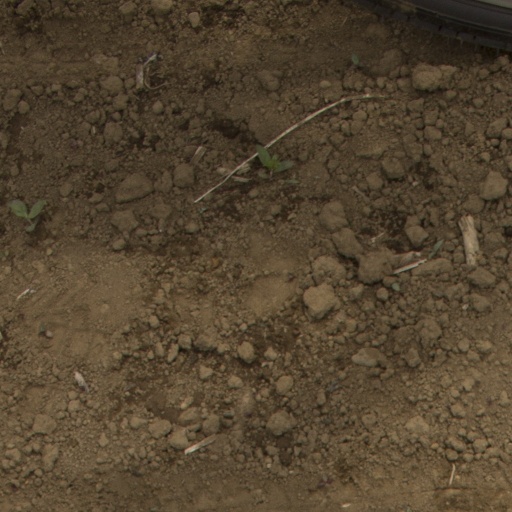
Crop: Jerusalem artichoke